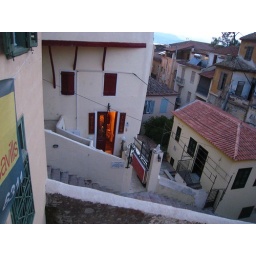
Looking down from our balcony to the front door of the Hotel Ilion (reachable only by staircase, just like our house)